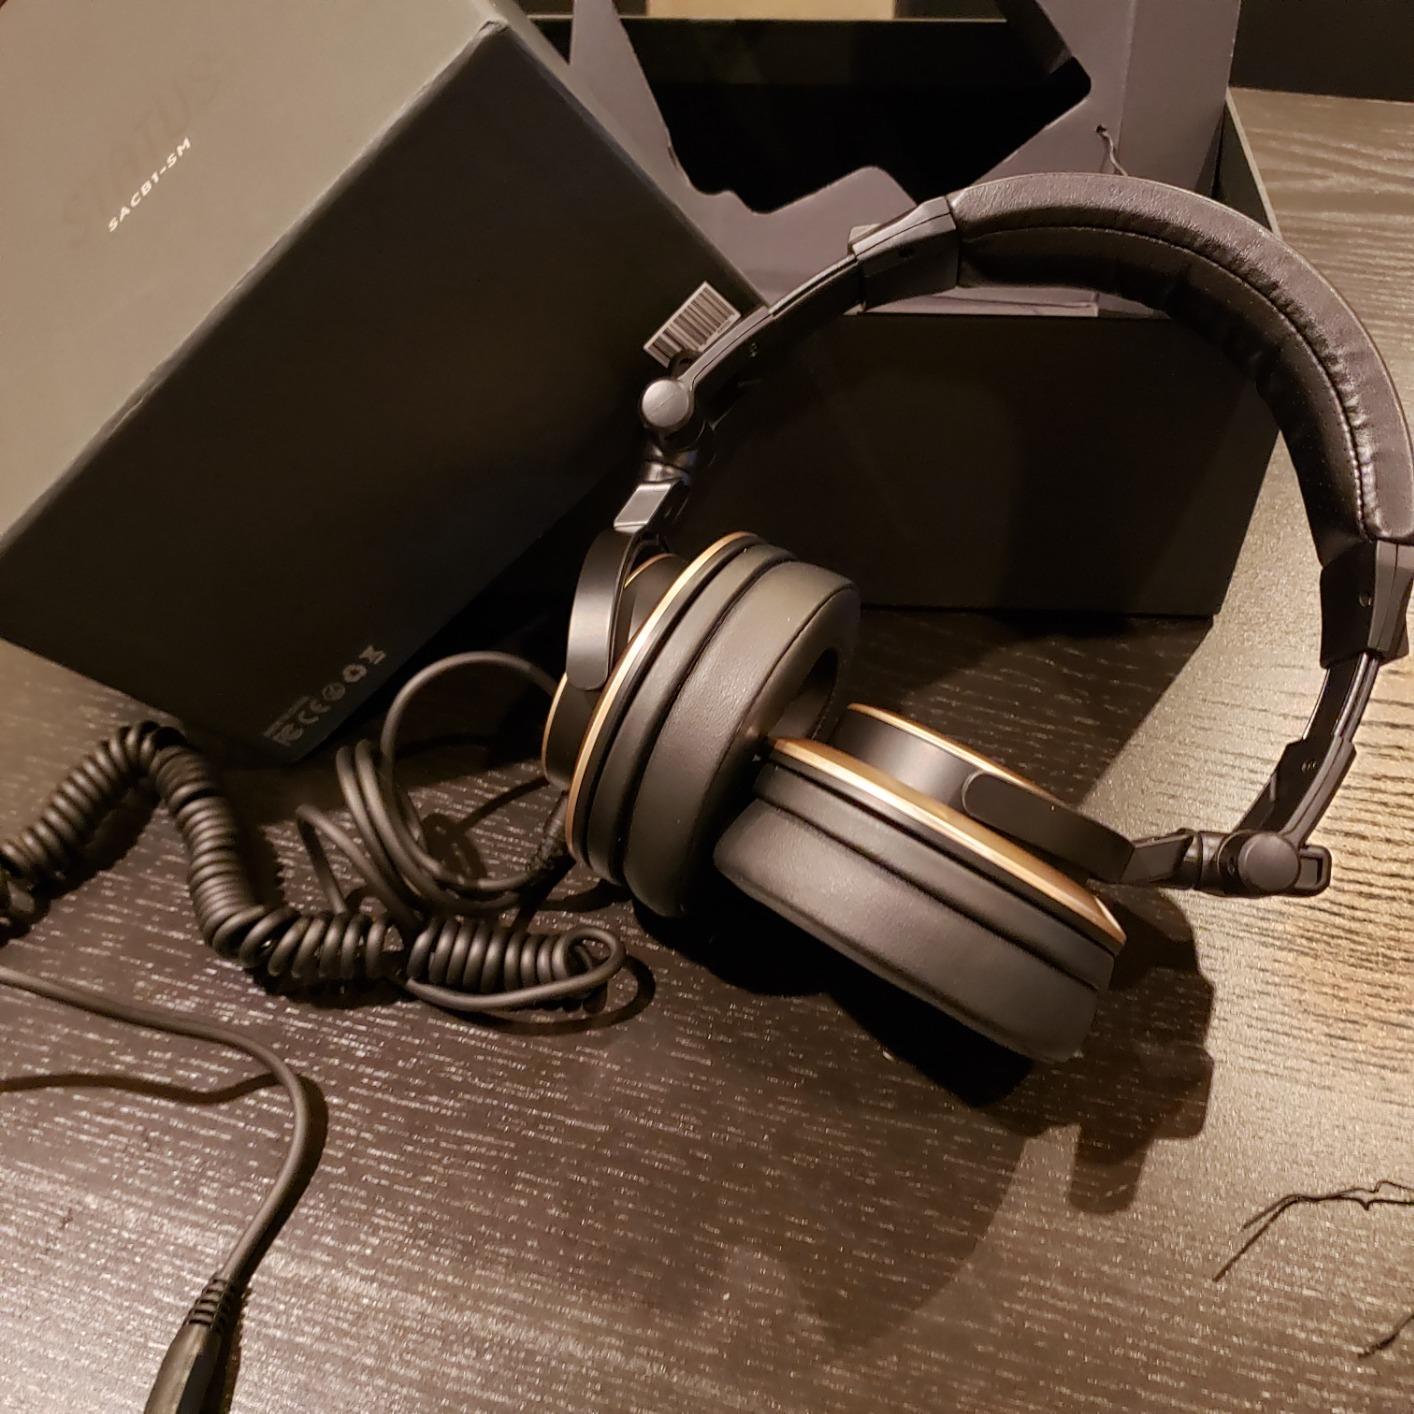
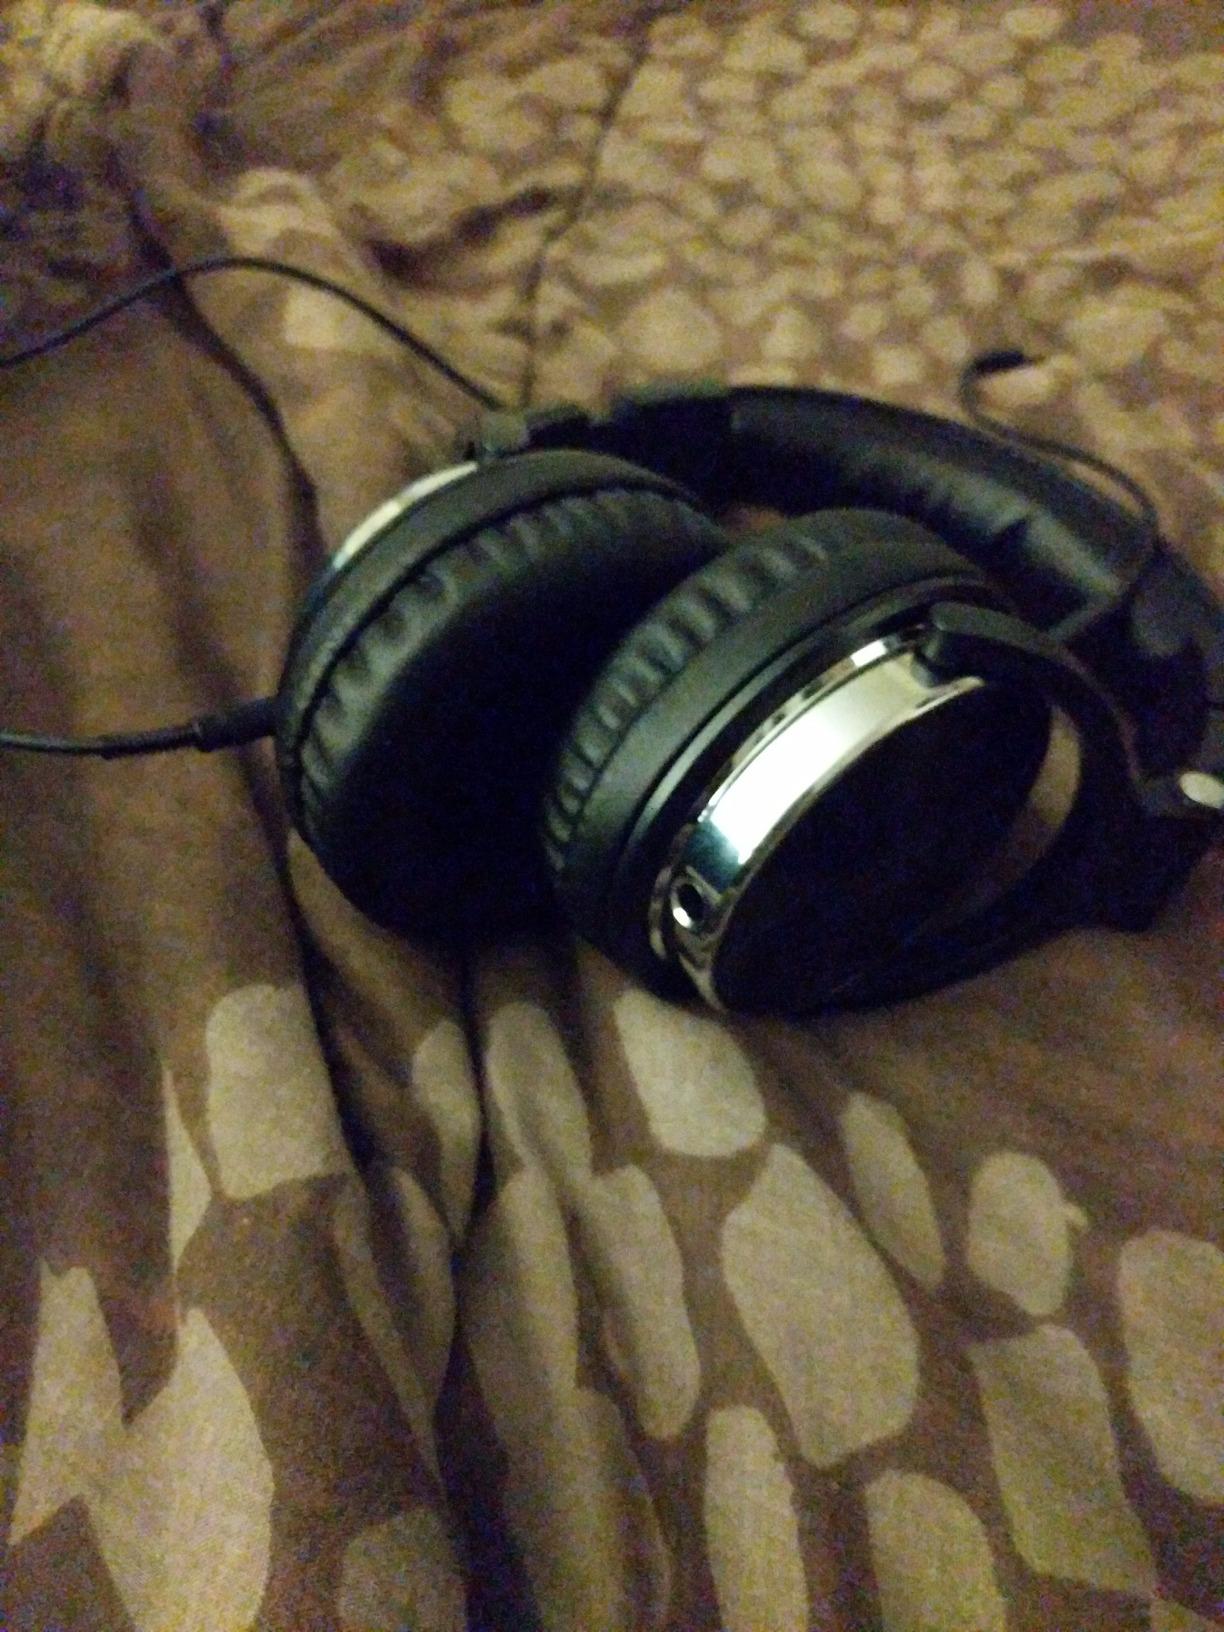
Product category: headphones
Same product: no